Villigen

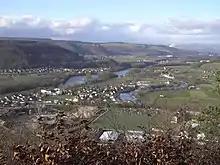
View from Gebenstorf-Vogelsang, Villigen is the center background.

Villigen has an area, , of . Of this area, or 34.6% is used for agricultural purposes, while or 49.0% is forested. Of the rest of the land, or 13.5% is settled (buildings or roads), or 2.8% is either rivers or lakes.